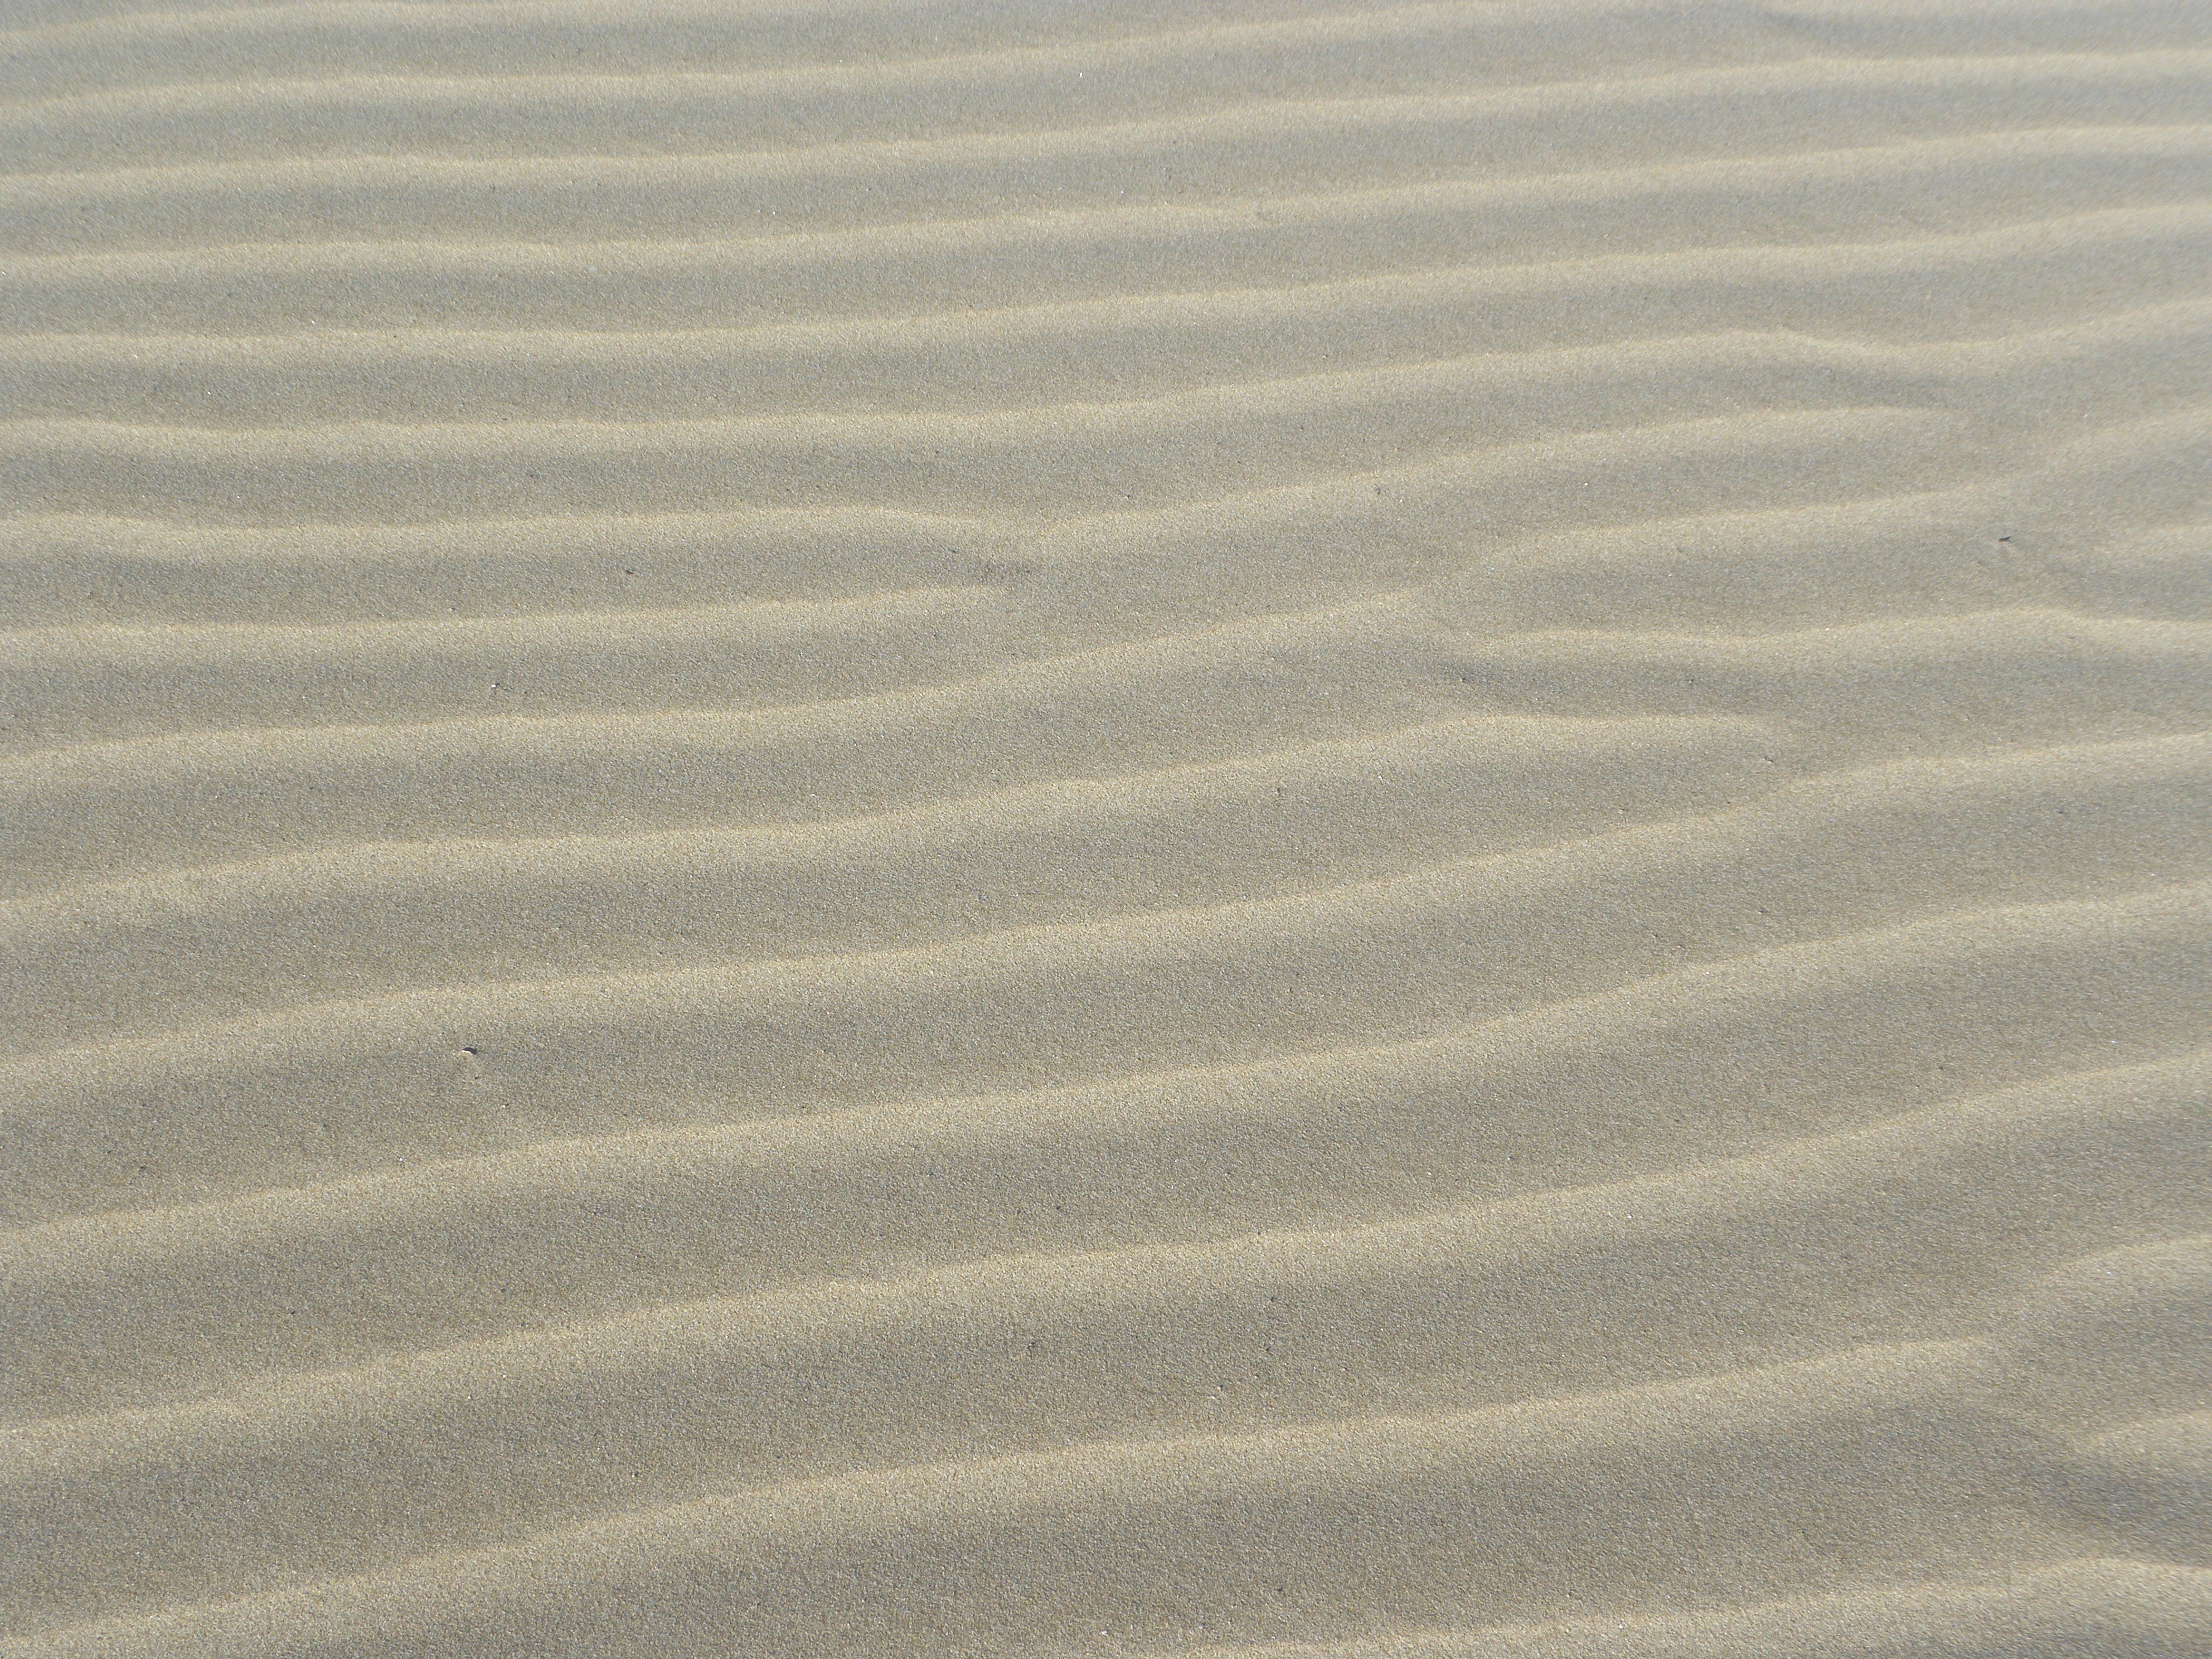
beach, sand, wood, white, wave, floor, line, material, habitat, flooring, natural environment